Trevor Reilly

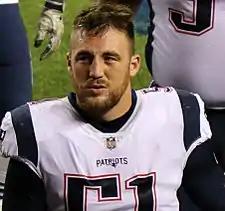
Reilly with the New England Patriots in 2017

Trevor McKay Reilly (born January 17, 1988) is an American former professional football linebacker. He was selected by the New York Jets in the seventh round of the 2014 NFL draft. He played college football at Utah.